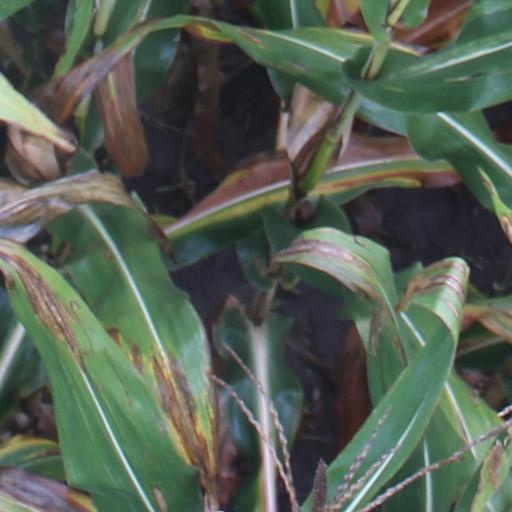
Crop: maize; corn